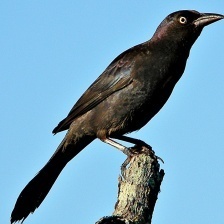
Species: COMMON GRACKLE
Scientific name: QUISCALUS QUISCULA